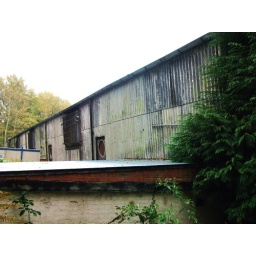
Cobham bus museum east wall looking from visitor entrance end and showinf a small outbuilding in the foreground.